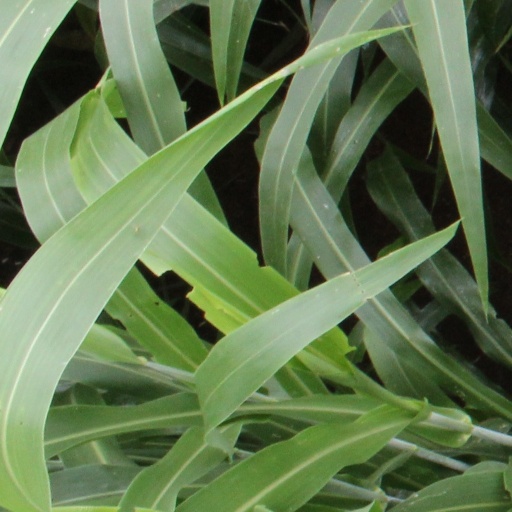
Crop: sorghum